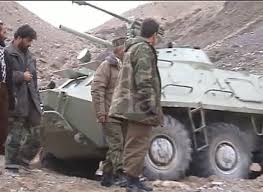
Label: BTR